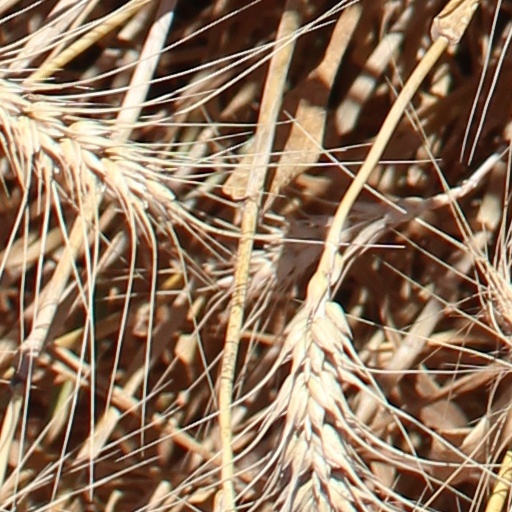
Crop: wheat